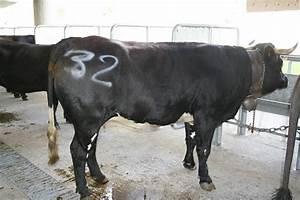
cow